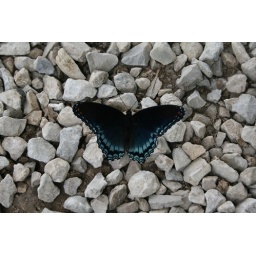
This butterfly was in our dog pens on the ground.